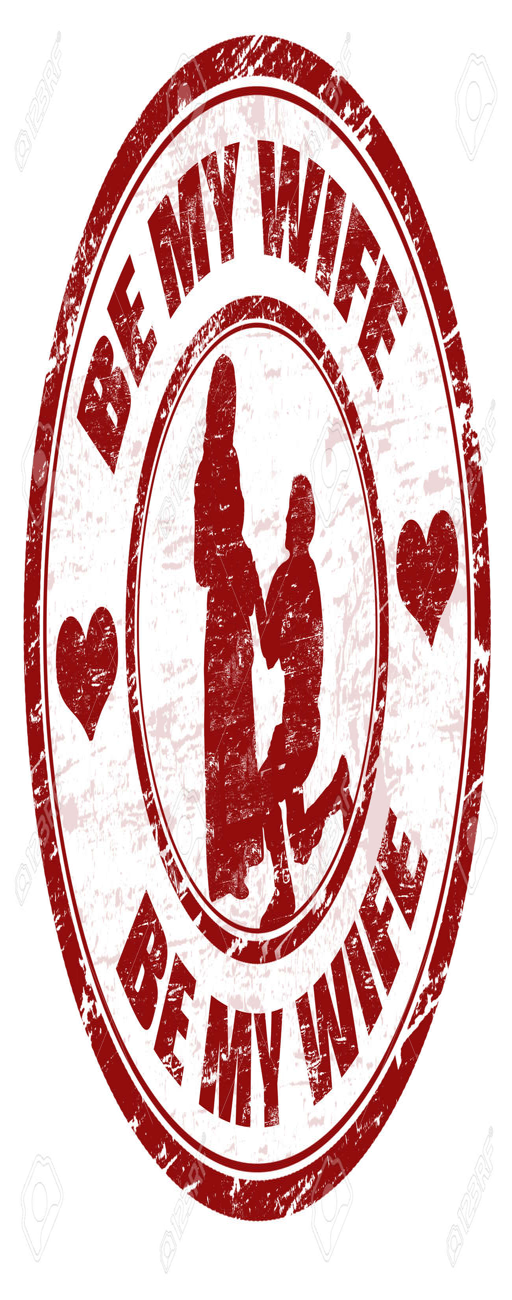
red grunge rubber stamp with the text be my wife written inside